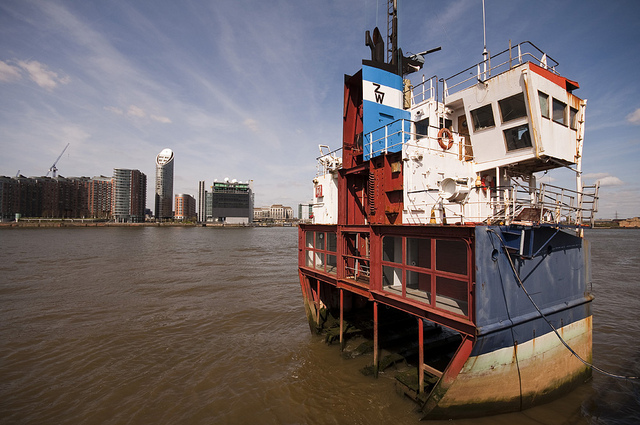
A large steel boat floating on top of water.

A small boat tied to a dock in muddy water.